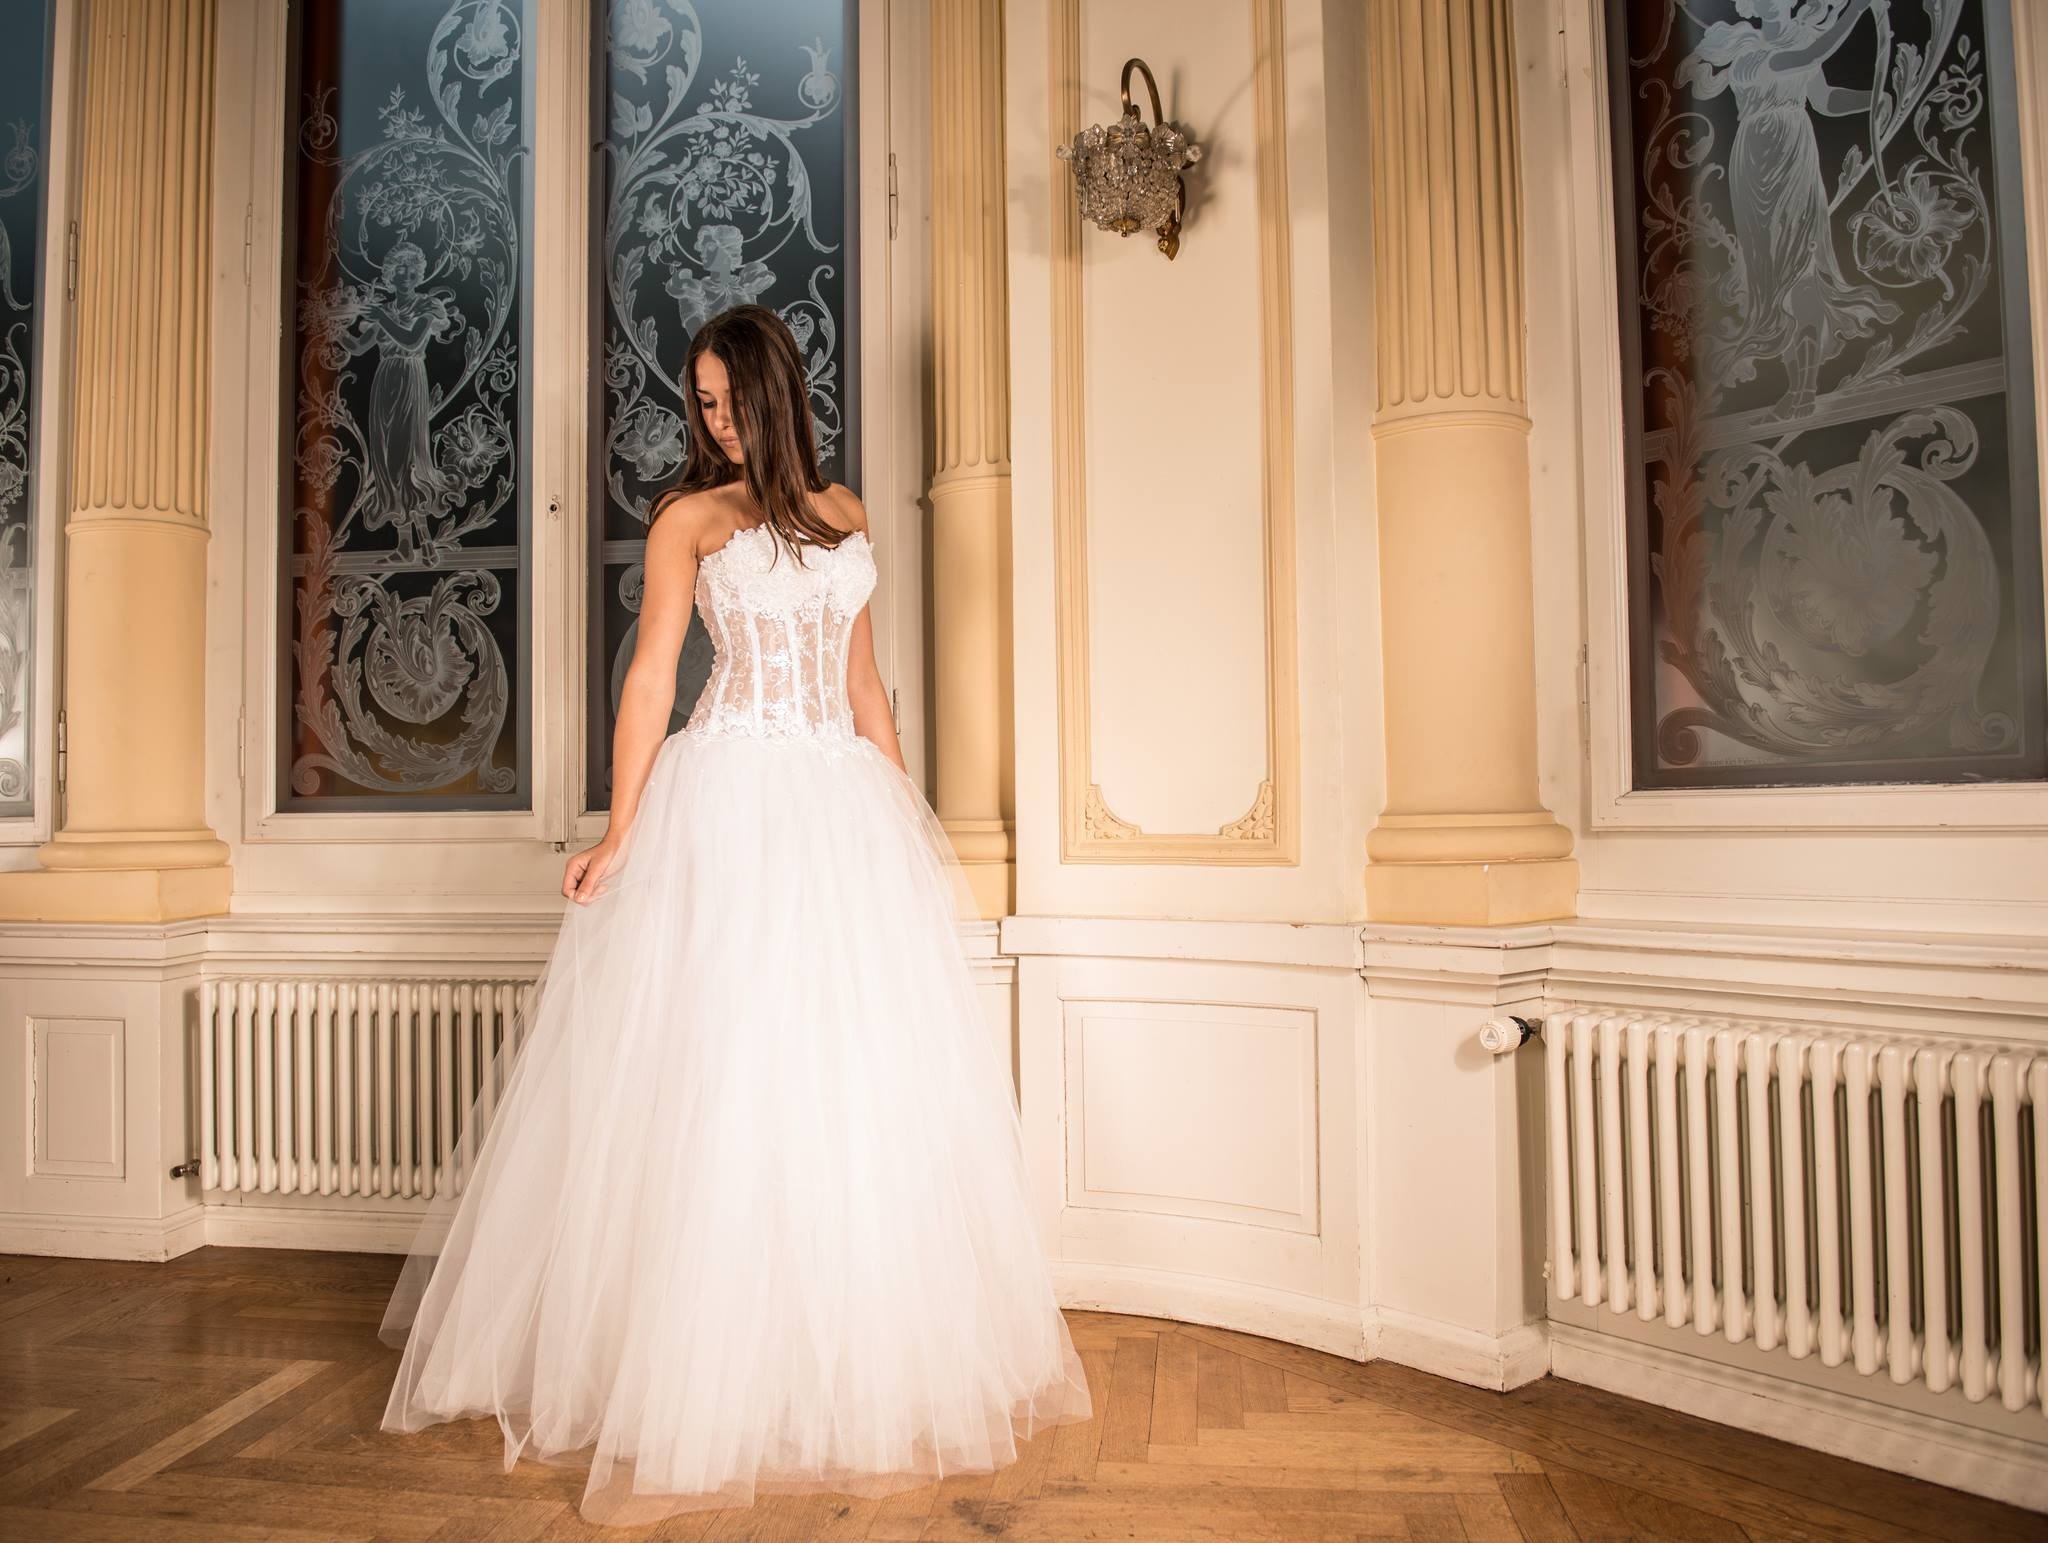
girl, woman, model, fashion, clothing, wedding dress, bride, marriage, dress, sparkling, gown, stylish, dazzling, quinceanera, trendy, bridal clothing, outfits, party outfit